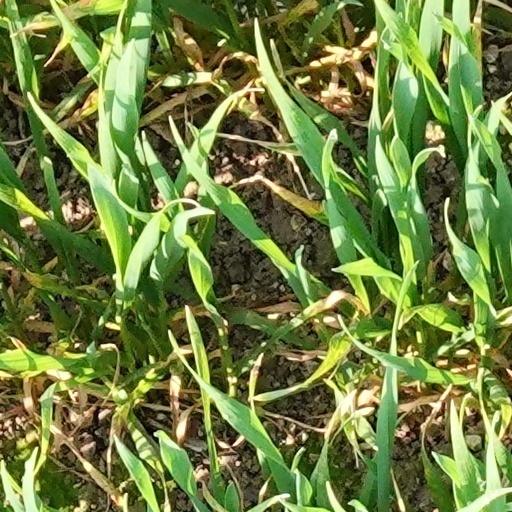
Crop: wheat